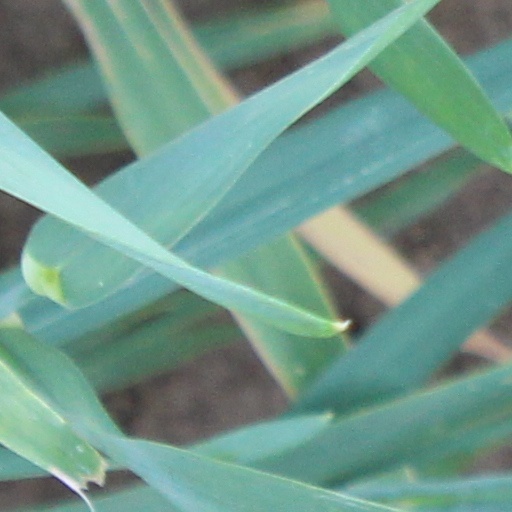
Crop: wheat